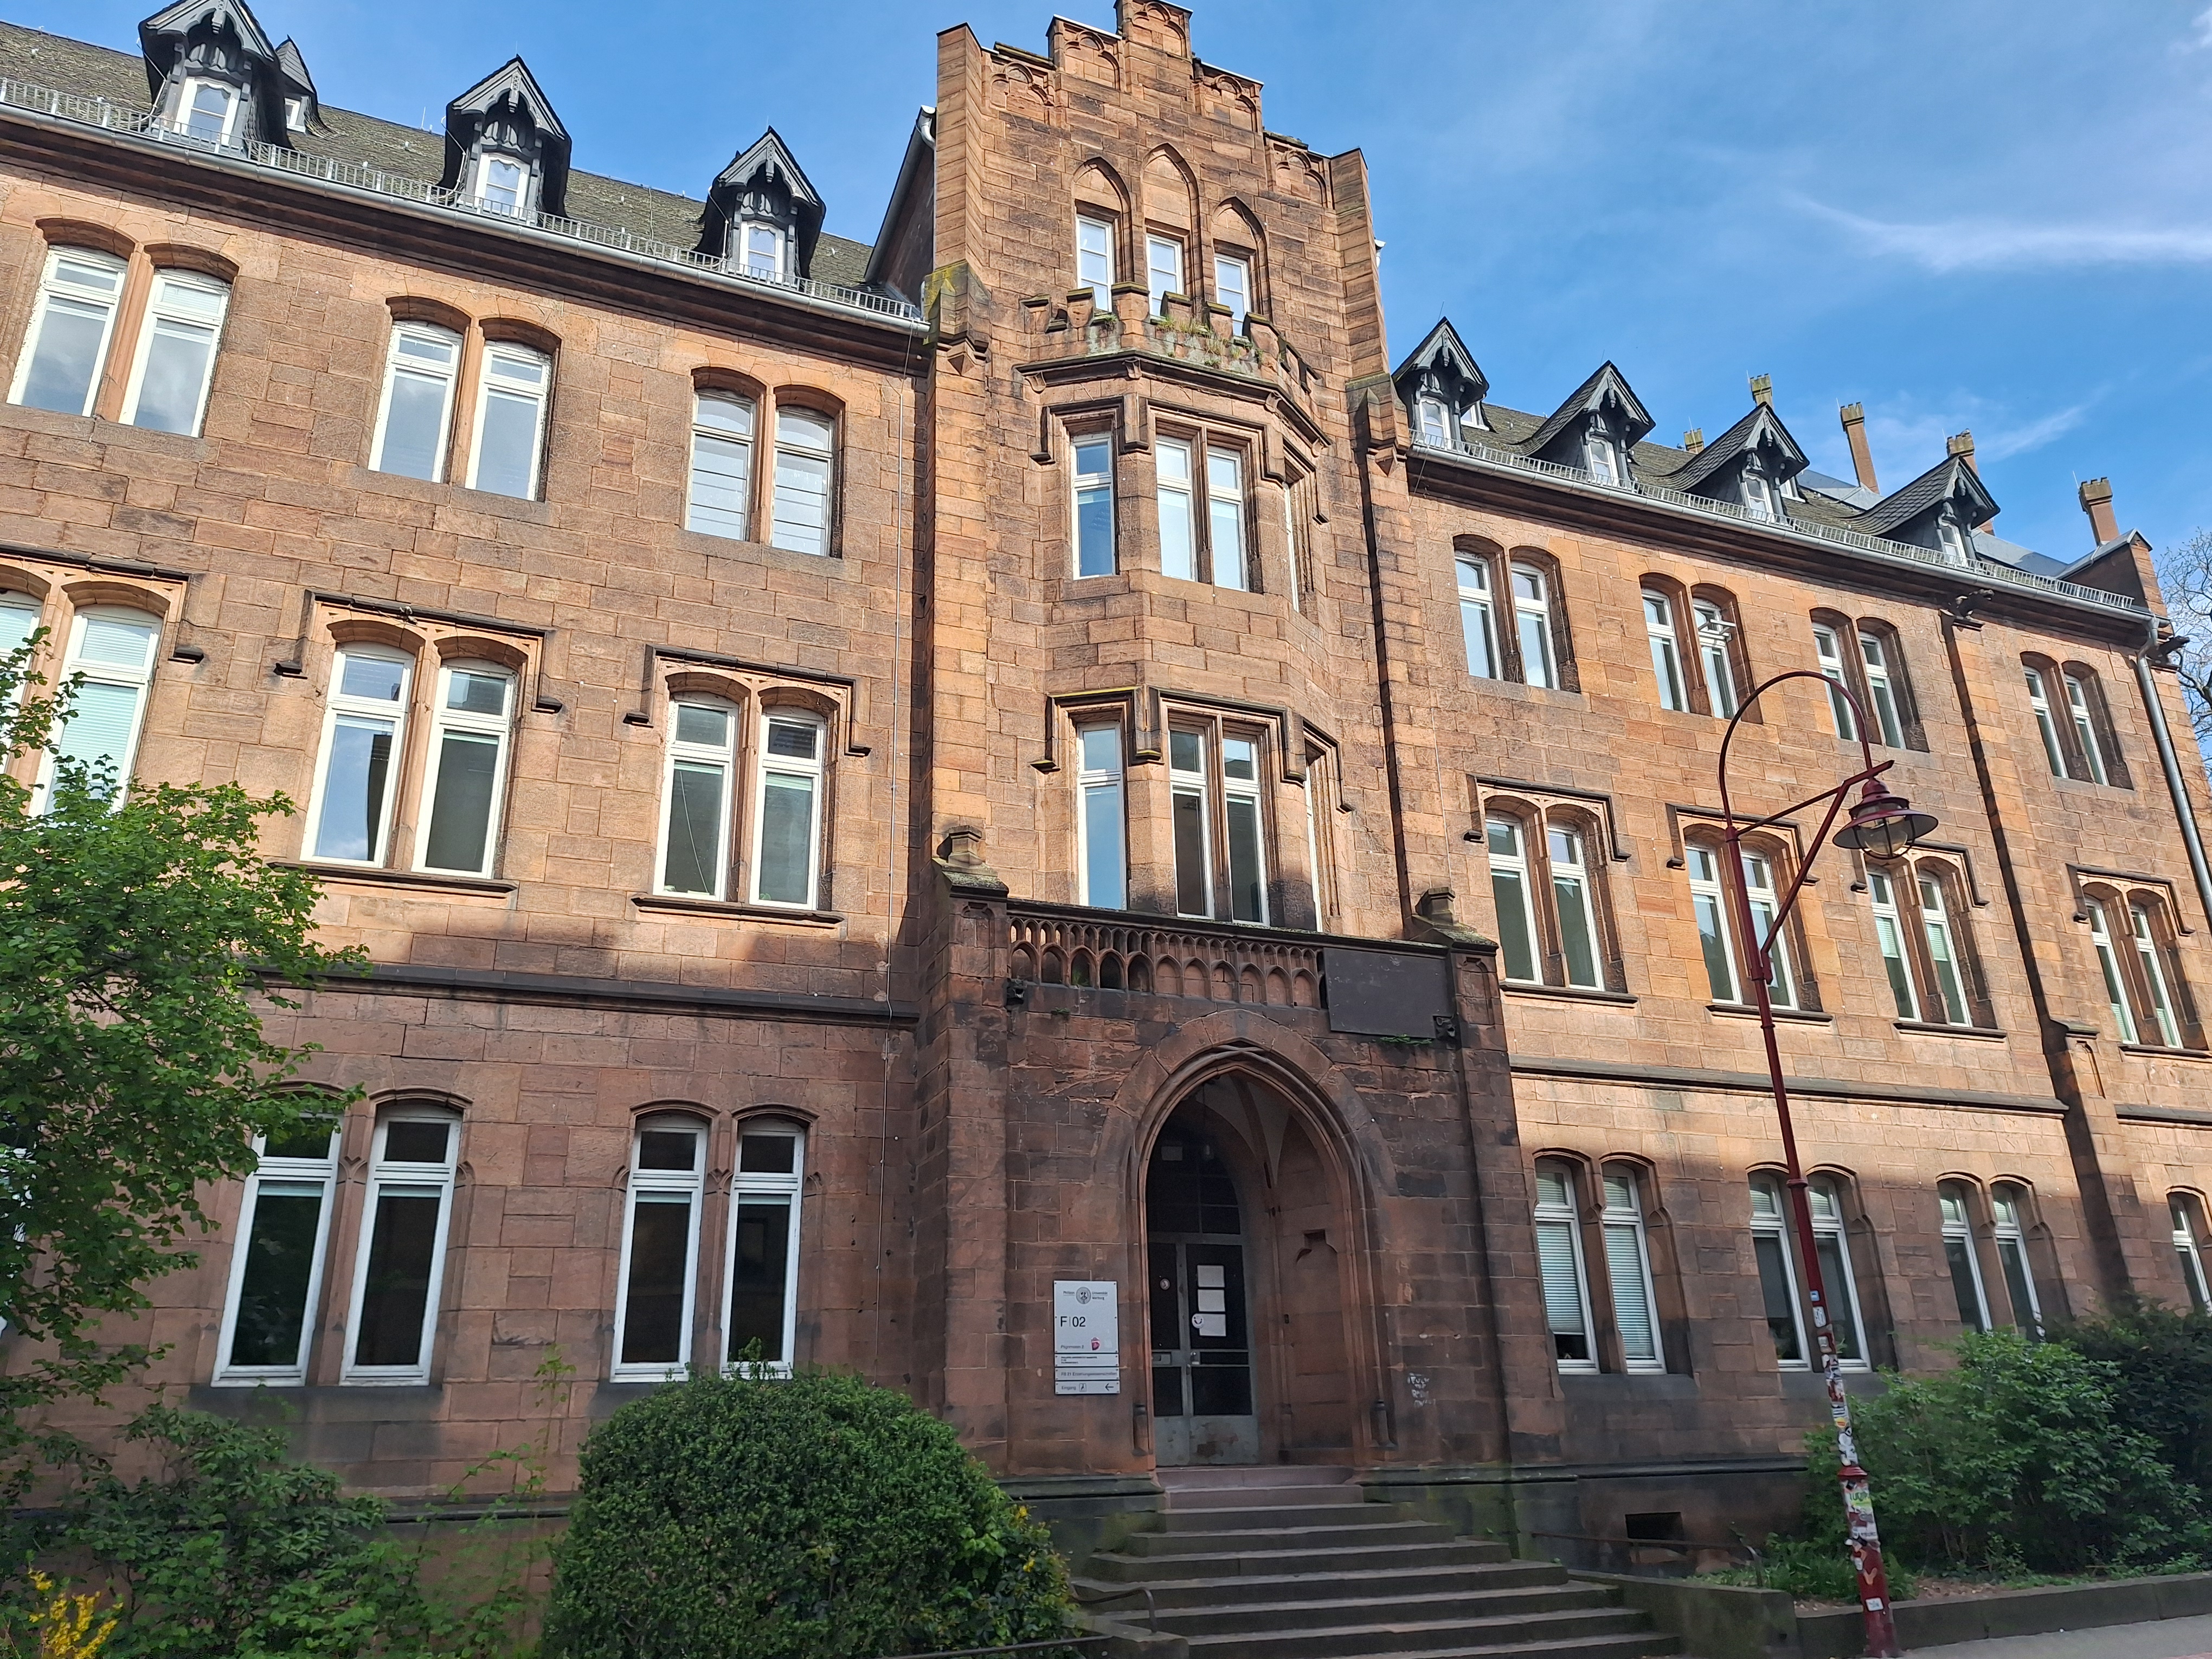
Building: Pilgrimstein 2